Leon Josephson

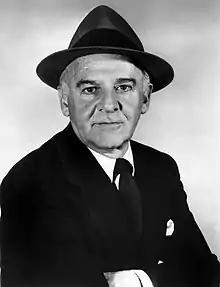
Walter Winchell was one of Josephson's public critics

HUAC investigator (and former FBI agent) Louis J. Russell provided an overview of his life, from birth in Latvia, espionage in the States and Denmark with George Mink during the 1930s, and efforts to make the false application for Gerhart Eisler's passport in 1934. Russell noted that penniless brother Barney Josephson had made trips to Europe in the mid-1930s before opening Café Society in 1938. He also observed that in 1946 Barney was a sponsor of "Spanish Refugee Appeal," a branch of the Joint Anti-Fascist Refugee Committee (which had paid Eisler funds in 1941 under another false name). Russell then presented 1938 Dies Committee testimony from John P. Frey, former president of the metal trades department of the AFL that claimed that Mink had been involved in the Soviet assassination of Leon Trotsky and proceeded to insert four pages of transcripts into the record that included 1938 testimony by Earl Browder, Benjamin Gitlow, and Jay Lovestone among others, all about Mink. Russell documented Josephson's Party membership and loyalty to the Soviet Union with quotes from his own writings, e.g., "The new Soviet constitution and electoral law are the most democratic in the world" and his dream of a "Soviet America." HUAC chief investigator Robert E. Stripling concluded "Mr. Eisler and Mr. Josephson ... are in the higher echelons of the Communist International." Russell then showed Josephson's connection to two current Federal employees, Sol Rabkin and Milton Fischer, both of whom had affiliations with known "communist fronts" including the National Lawyers Guild (Rabkin). Stripling complained that Martin Popper had called as Josephson's lawyer to ask for extension on appearance in the subpoena, only to later deny he was representing Josephson. (Stripling observed that Popper was long-time executive secretary of the National Lawyers Guild.) Russell then proceeded to provide his report on the real Samual Liptzen. Liptzen had failed to report trips to Mexico and Canada to the FBI. He had failed to report the robbery of his naturalization papers for two years. Finally, Russell found an article in the "Jewish Daily Forward" (Yiddish "Forverts") dated March 8, 1947, that stated that Liptzen and Josephson are friends and that Liptzen had a long history in the Soviet underground, for which he was expelled from unions and wound up at the "Freiheit".